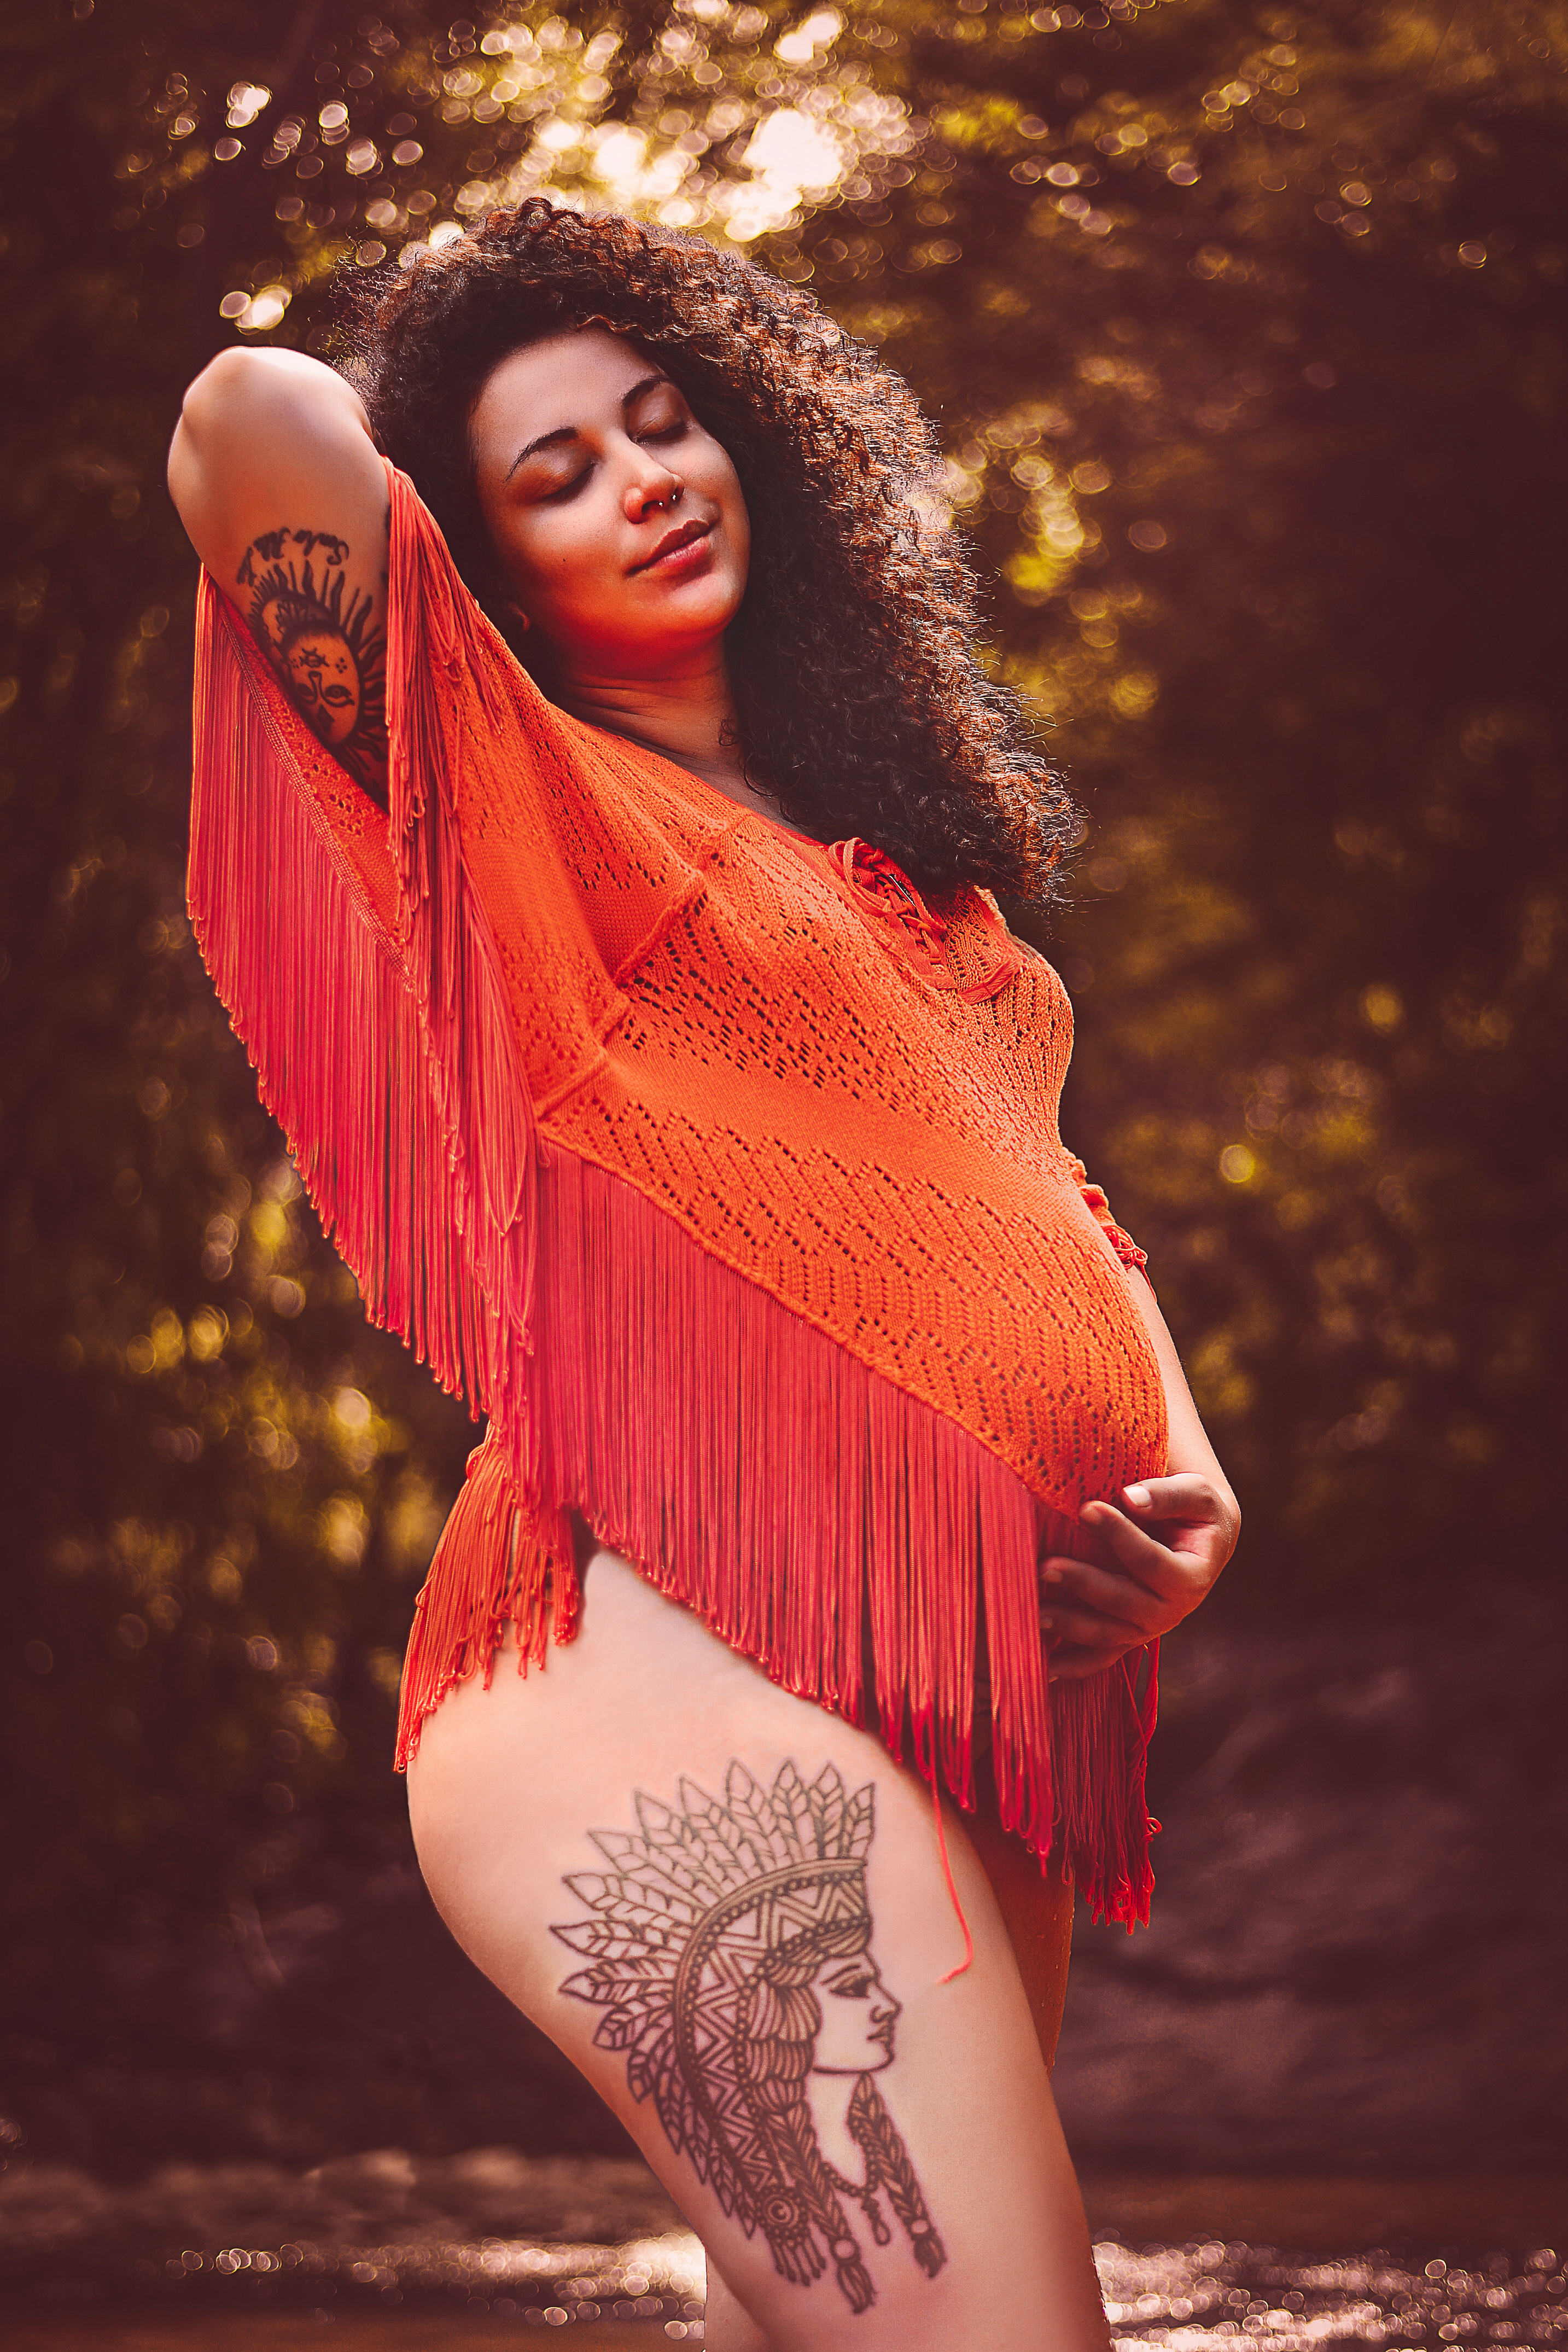
person, girl, woman, photography, trunk, leg, model, red, fashion, lady, hairstyle, long hair, human body, beauty, organ, abdomen, photo shoot, art model